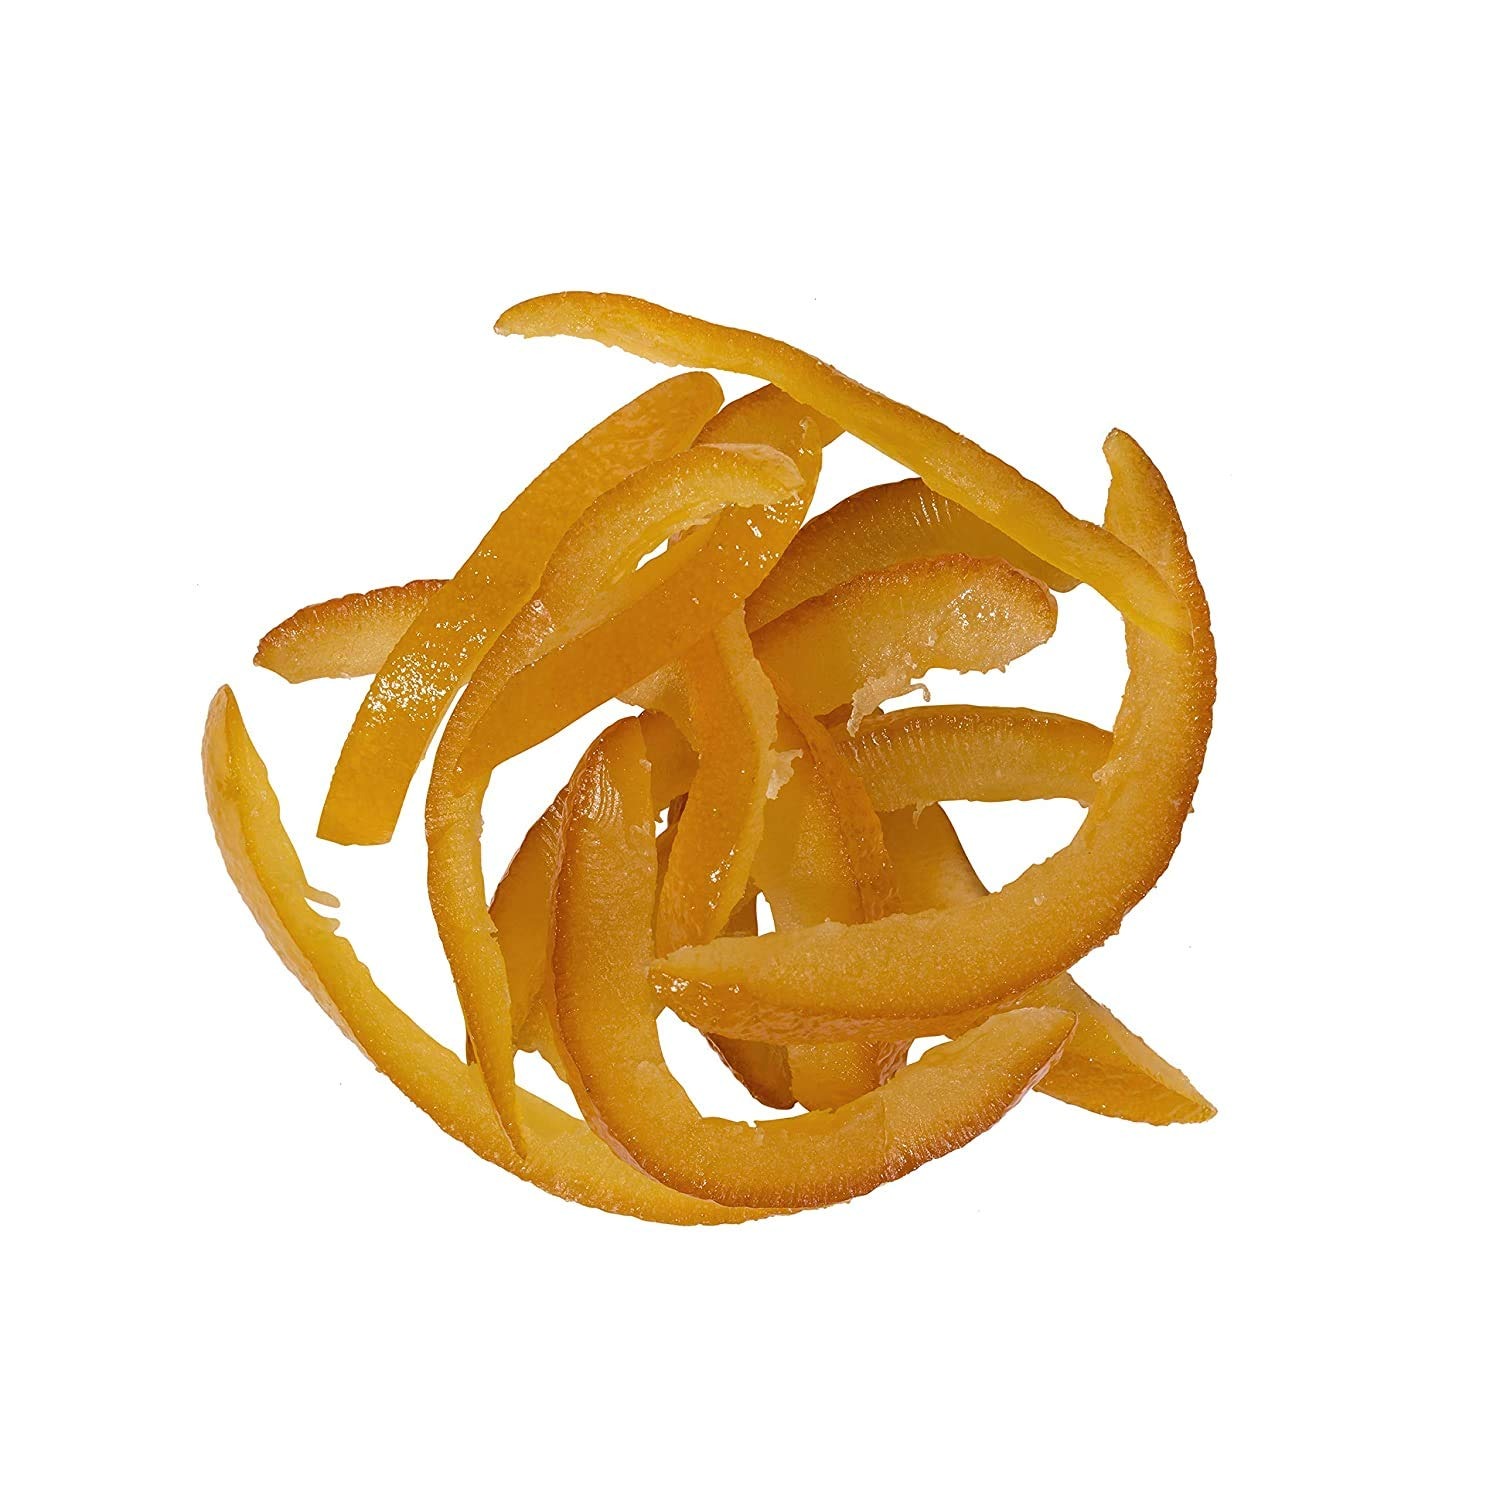
Item Name: American Best Food Candied Orange Peel Slices, Delicious Candied Orange Slices 1 Lb (Pack Of One)
Bullet Point 1: Candied orange peel is an immense way to make a treat and reduce waste at the same time
Bullet Point 2: This is a great sweet snack
Bullet Point 3: Use peel slices as a topping for your favorite pound cake or other baked pleasure
Bullet Point 4: You can also chop Orange Peel Slices and use them as a topping for your favorite cakes
Bullet Point 5: Brand: American Best Food
Product Description: Our candied orange peel is a sweet, citrus treat for baking, cooking and snacking. They lend a sweet and tangy flavor to fruitcakes, cookies, scones and more. This is a must-have during the holiday baking season. Candied orange peel is also wonderful with chocolate fondue for dipping.
Value: 16.0
Unit: Ounce

Price: 23.99